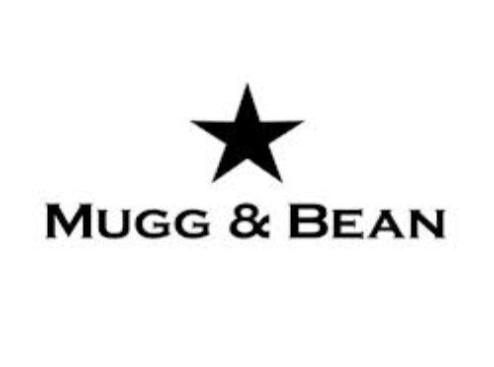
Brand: mugg & bean
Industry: Others